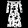
Label: Dress